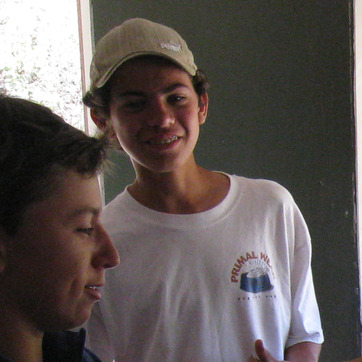
Material: skin